Chalcis

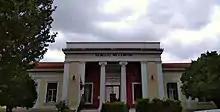
Courthouse

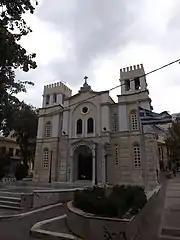
Saint Dimitrios church

Chalkida became part of the newborn Greek state after the Greek War of Independence. The modern town received an impetus in its export trade from the establishment of railway connection with Athens and its port Piraeus in 1904. In the early 20th century it was composed of two parts—the old walled town at the bridge over the Euripus, where a number of Turkish families continued to live until the late 19th century, and a sizeable Jewish community lived until World War II, and the more modern suburb that lies outside it, chiefly occupied by Greeks.